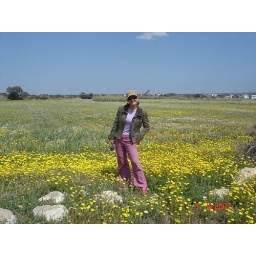
V in yellow flowers